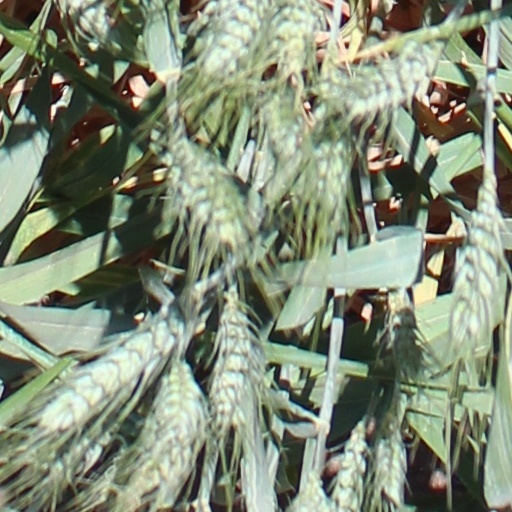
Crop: wheat